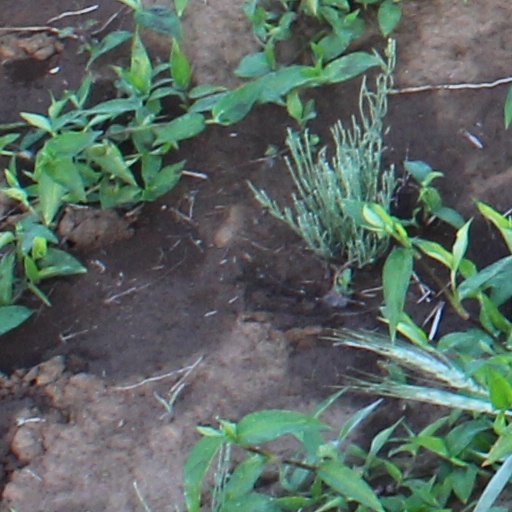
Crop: wheat